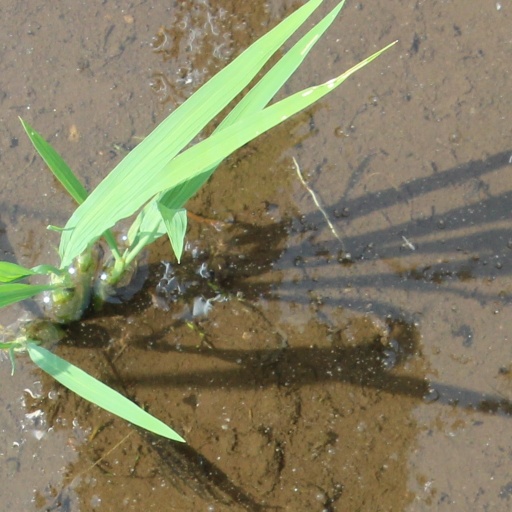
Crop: rice